Mighty Man (comics)

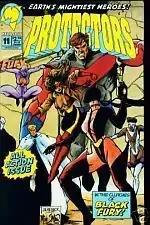
Mighty Man (background) on the cover to "Protectors" #11 (July 1993)

Mighty Man is a comic book superhero and member of a group of superhero characters that make up the Malibu Comics' Protectors. Mighty Man is a pastiche of Giant-Man (of Marvel Comics) and The Atom (of DC Comics).